Flag of Tonga

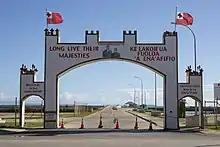
Tonga flags flying above a ceremonial gate to celebrate the coronation of Tupou VI

The national flag of Tonga consists of a red field with a white canton charged with a red couped cross. Adopted in 1875 after being officially enshrined into the nation's constitution, it has been the flag of the Kingdom of Tonga since that year. The constitution stipulates that the national flag can never be changed.